KCBS (AM)

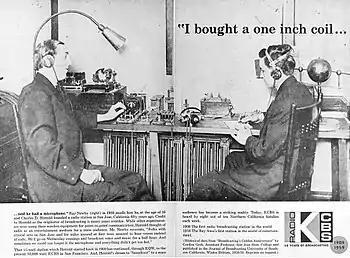
1959 advertisement for KCBS promoting the station's 50th anniversary and claiming the title of "the first radio broadcasting station in the world". Pictured are Charles D. Herrold and his assistant Ray Newby, "circa" 1910.

One of the conditions of Herrold's sale of KQW in 1925 was that the new owners include, in the sign-on announcement, the following: "This is KQW, pioneer broadcasting station of the world, founded by Dr. Charles D. Herrold in San Jose in 1909".